Rodrigo Vergara

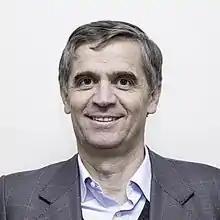
Rodrigo Vergara in 2018.

Rodrigo Vergara Montes is a Chilean economist and academic. He served as president of the Central Bank of Chile from December 2011 to December 2016. His appointment as president of the Chilean issuing institute, decided by President Sebastián Piñera, to whom he was a close advisor on issues related to overcoming poverty, was the first for this position made by a center- right since the return to democracy in 1990.